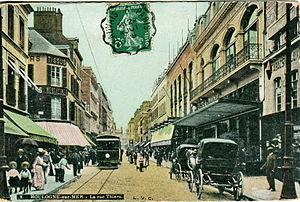
Carte postale ancienne éditée par LVC, n°8
Le tramway de Boulogne-sur-Mer était un réseau de tramways urbains qui desservait la ville de Boulogne-sur-Mer, sous-préfecture du département du Pas-de-Calais, dans la région du Nord-Pas-de-Calais, de 1879 à 1951.
Boulogne-sur-Mer est une commune française, sous-préfecture du département du Pas-de-Calais en région Hauts-de-France. Ses habitants sont appelés les Boulonnais.